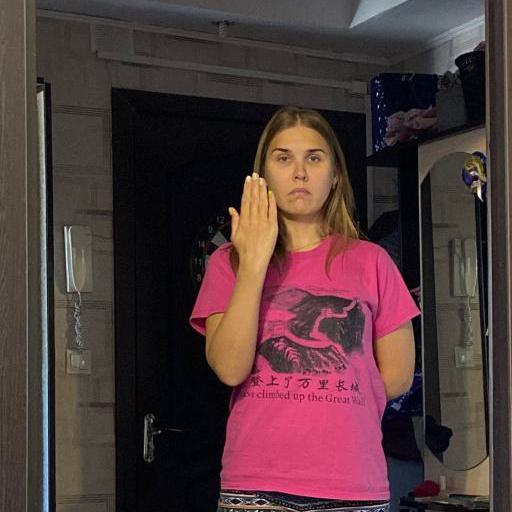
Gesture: stop_inverted